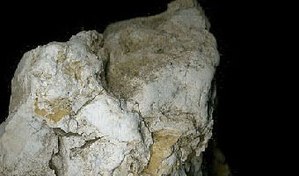
Montmorillonit
Montmorillonit.
Montmorillonit er et lermineral.